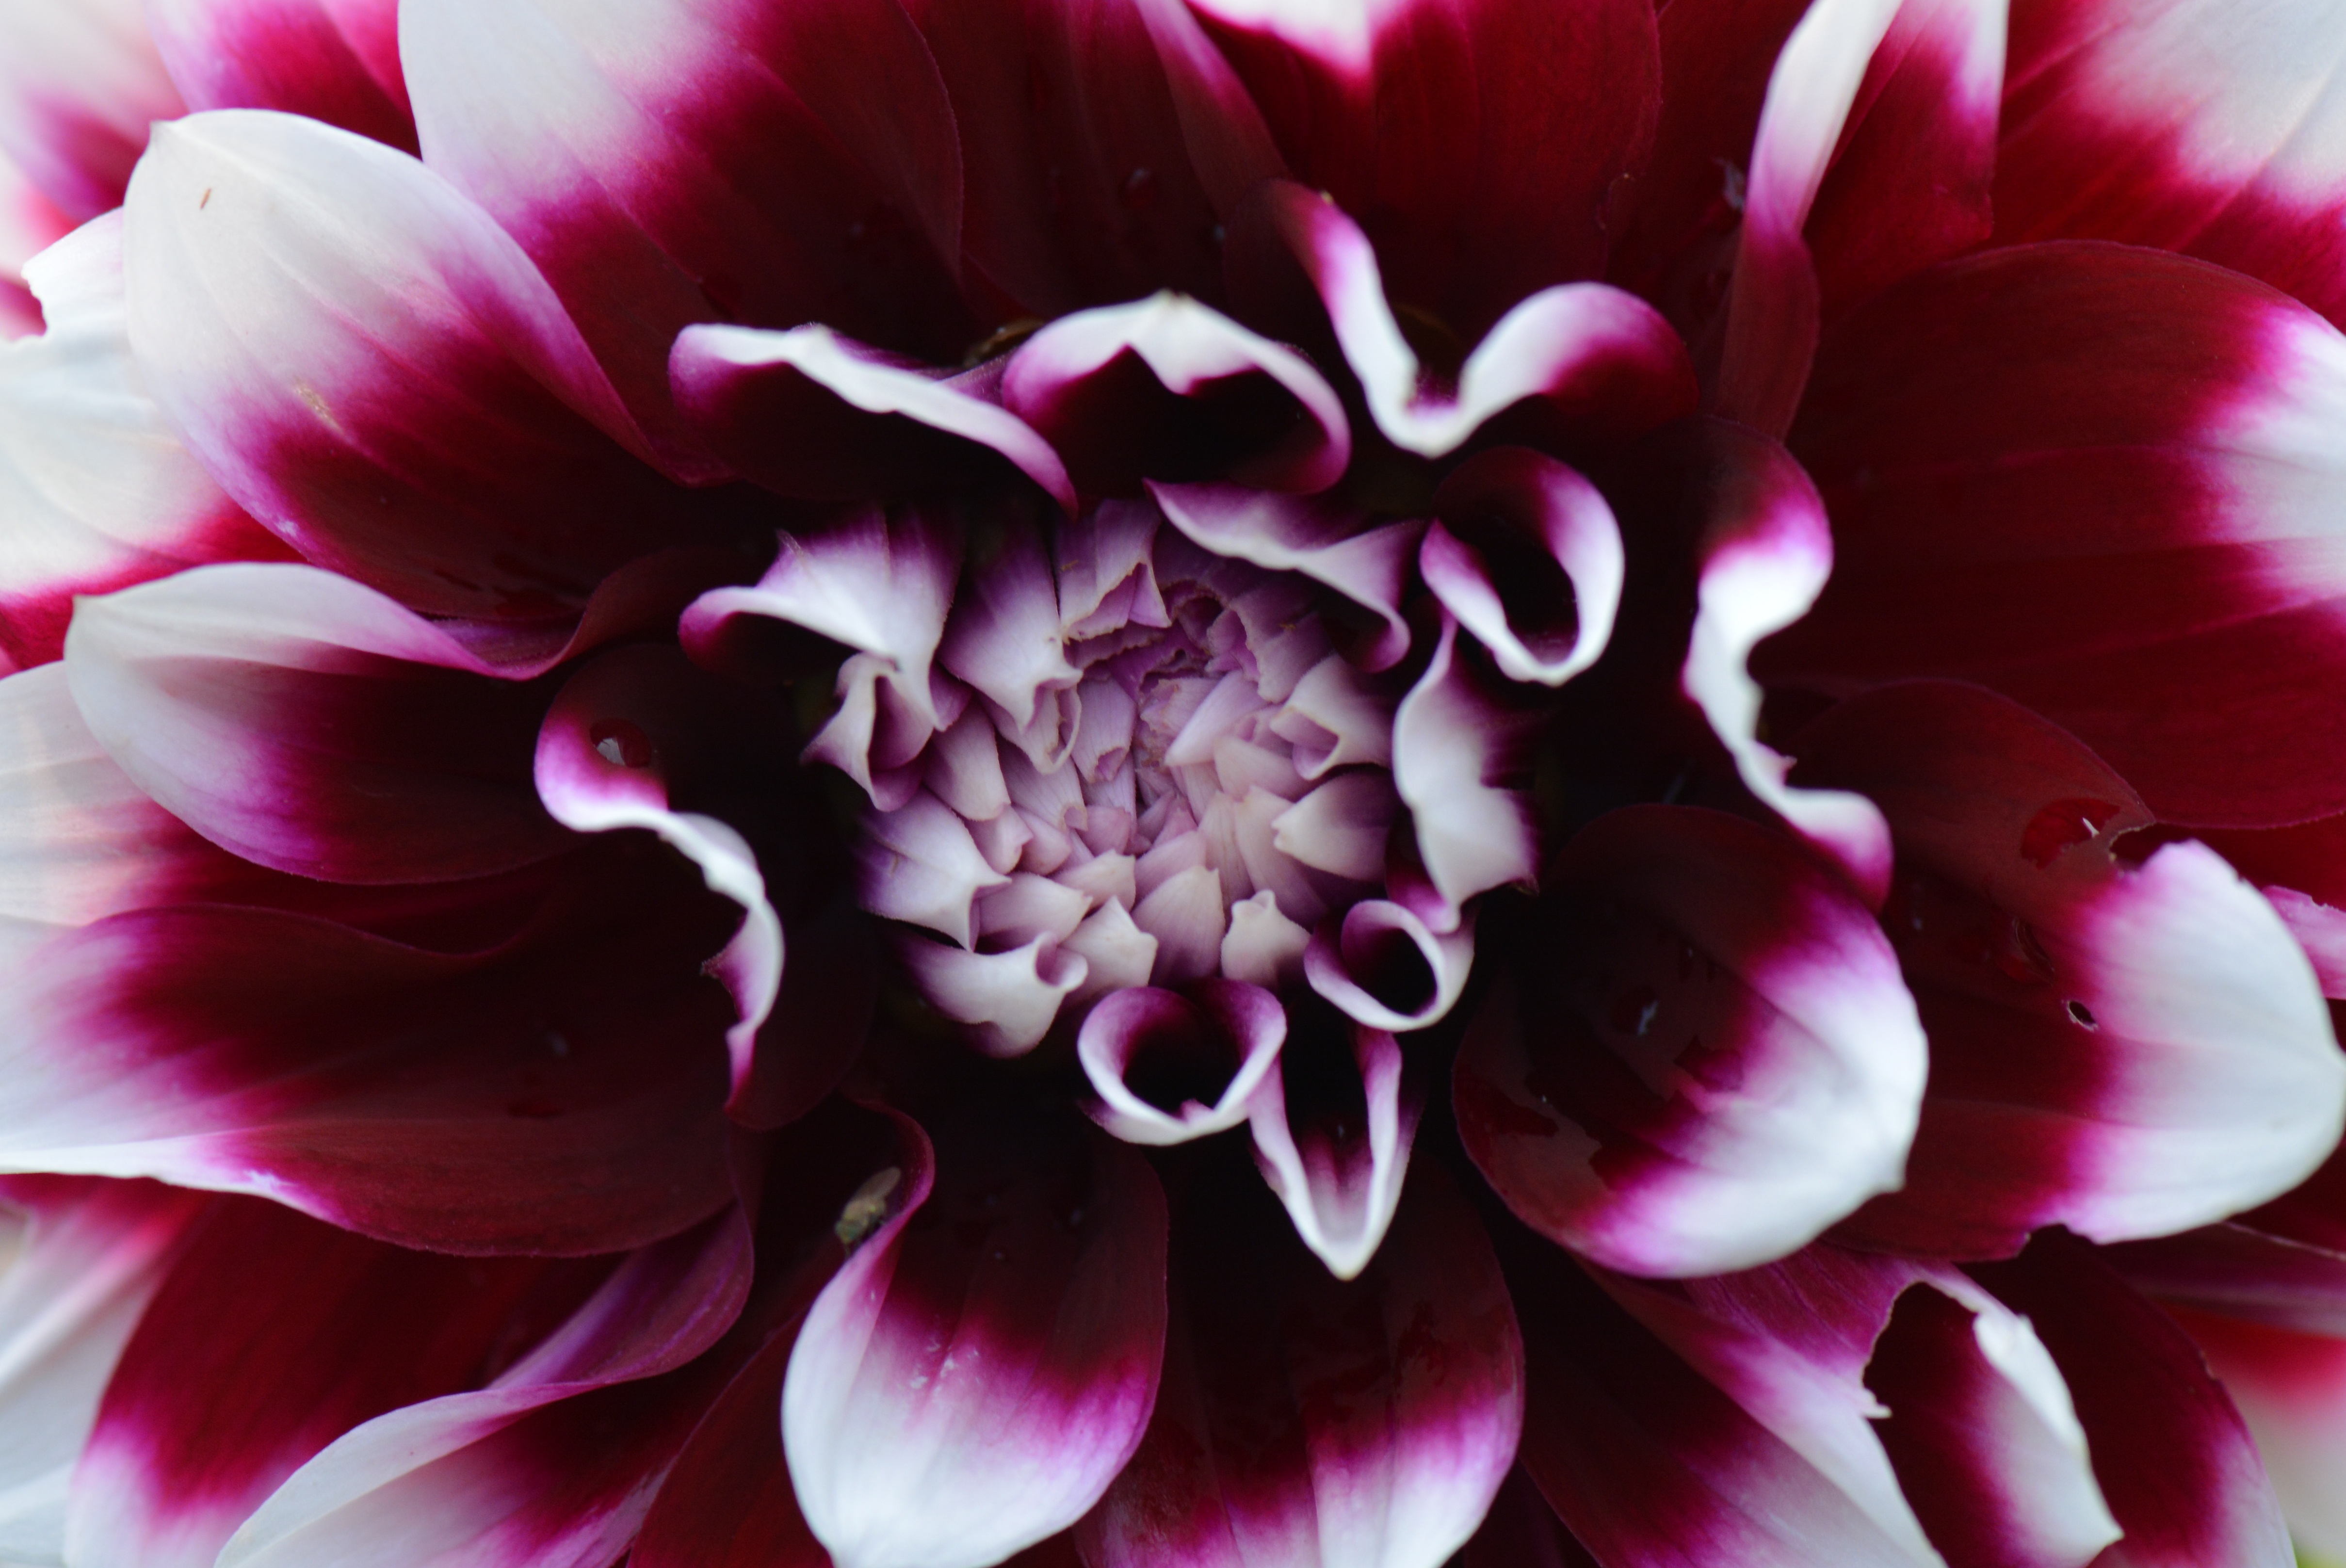
nature, plant, photography, flower, petal, pink, flora, close up, dahlia, coloured, macro photography, flowering plant, daisy family, plant stem, land plant